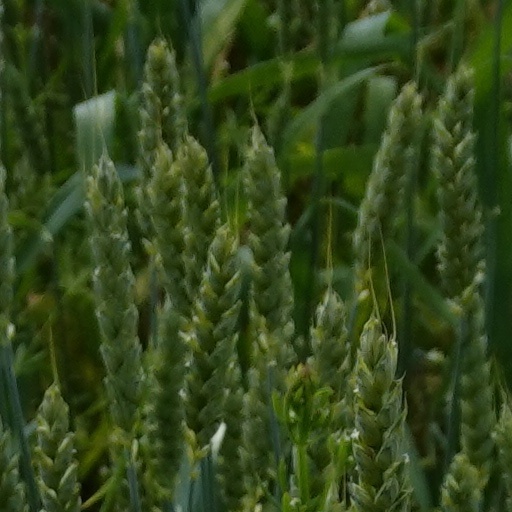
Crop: wheat